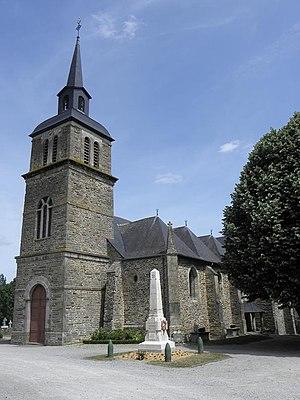
Église Saint-Martin-de-Tours d'Amanlis (35).
L'église Saint-Martin-de-Tours est une église située à Amanlis, en France.
Cet article recense les bâtiments protégés au titre des monuments historiques d’Ille-et-Vilaine, en France.
Amanlis est une commune française située dans le département d'Ille-et-Vilaine, en région Bretagne.